Blue and White (political alliance)

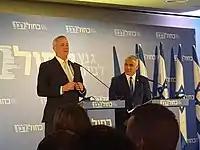
Benny Gantz and Yair Lapid

The alliance was led by Benny Gantz. Formerly Yair Lapid and Gantz served as co-leaders, until the 2020 split within the party.